Honda NSR50

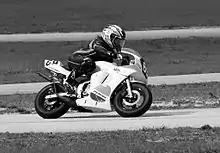
The 2004 Honda NSR50R on a Florida race track with a 13-year-old rider. The NSR50 is often used as an entry level racing motorcycle for young riders entering the sport, but also enjoys ridership among adult riders.

The A-AC10 Honda NSR50 is a motorcycle produced by Honda Motor Company. It was offered in a street legal format in several countries including Japan, France, Spain and more. It was also offered as an off-road use race bike variant in both Japan and the USA. The USA received it as a one-year only 2004 model designated as an NSR50R. In Japan it was offered in both 2004 and 2009 as the NSR Mini.